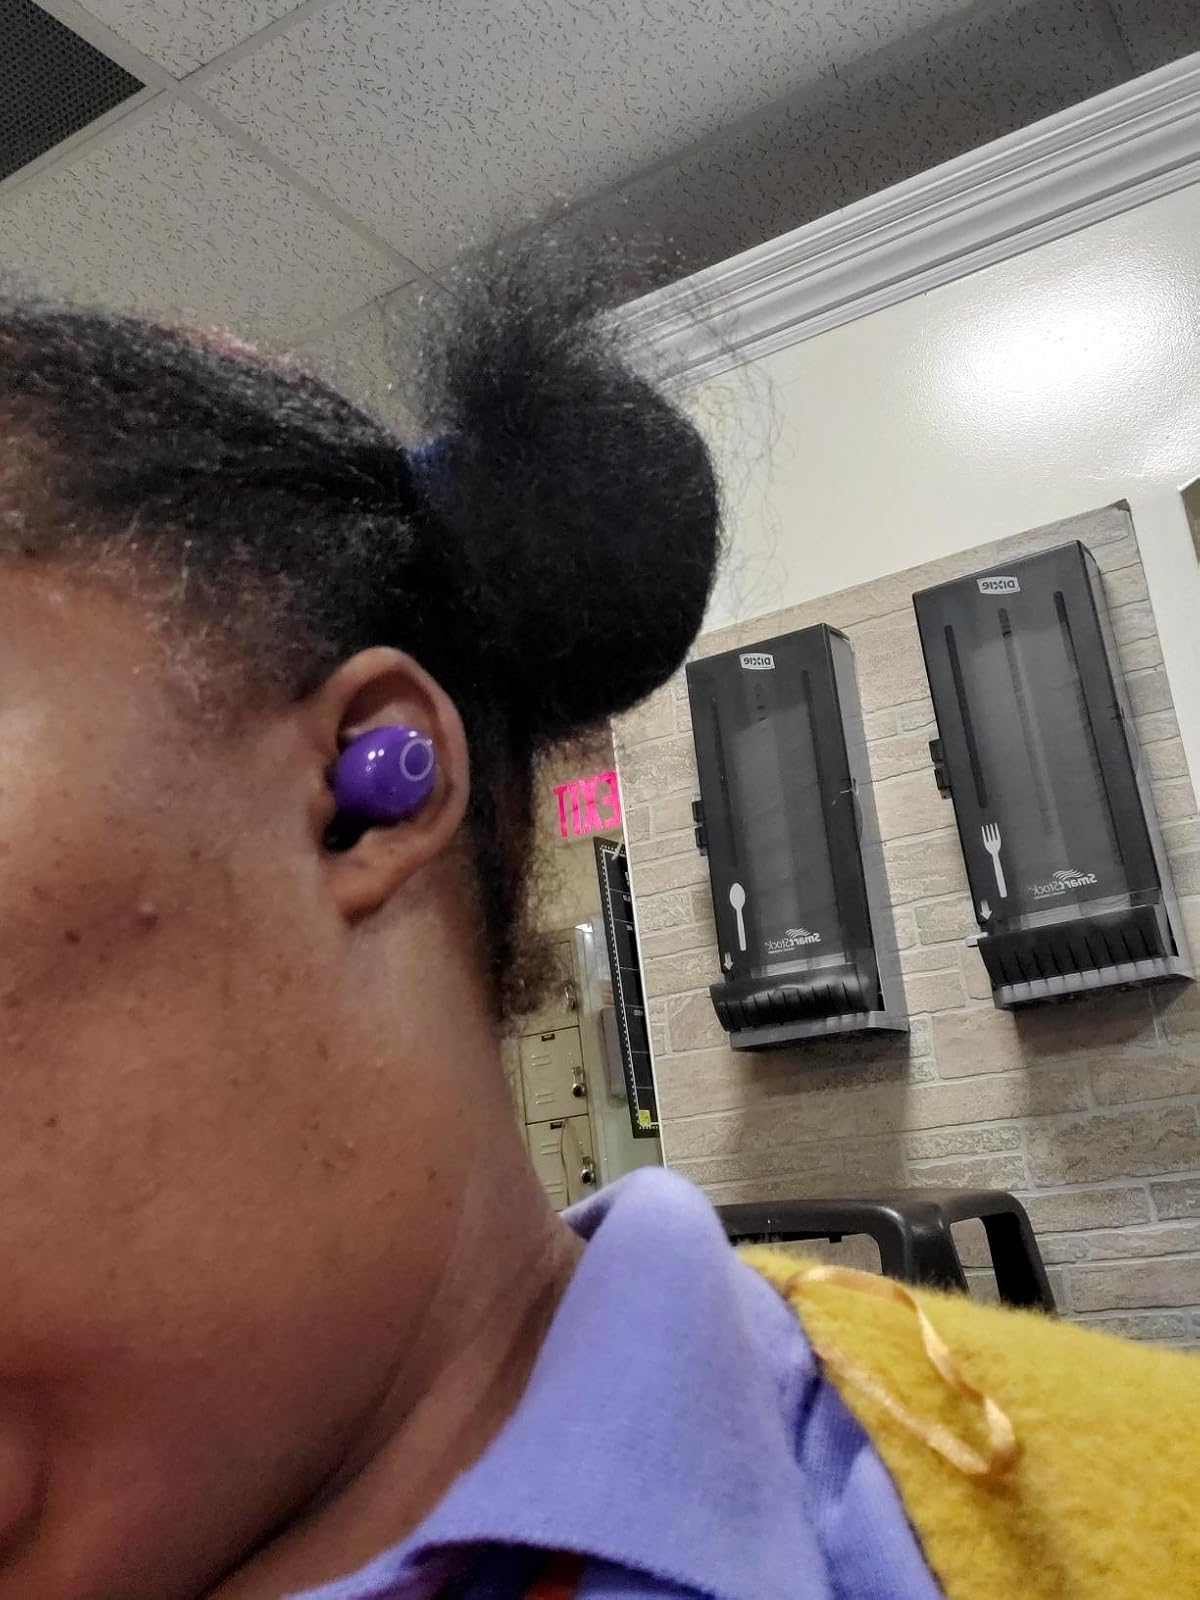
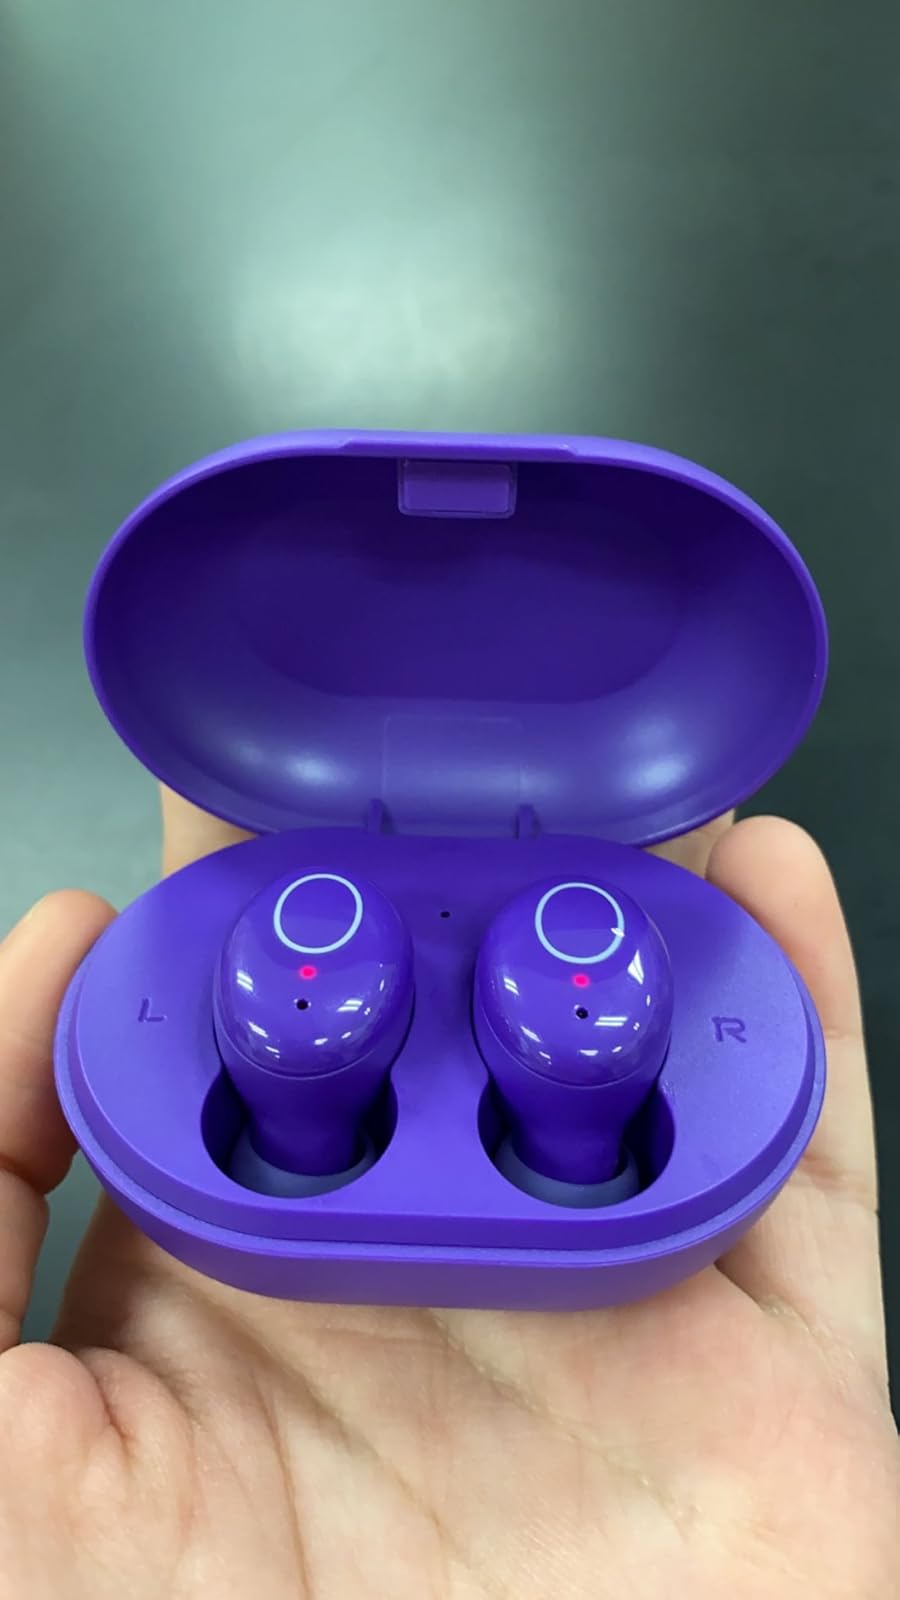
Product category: earbuds
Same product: yes